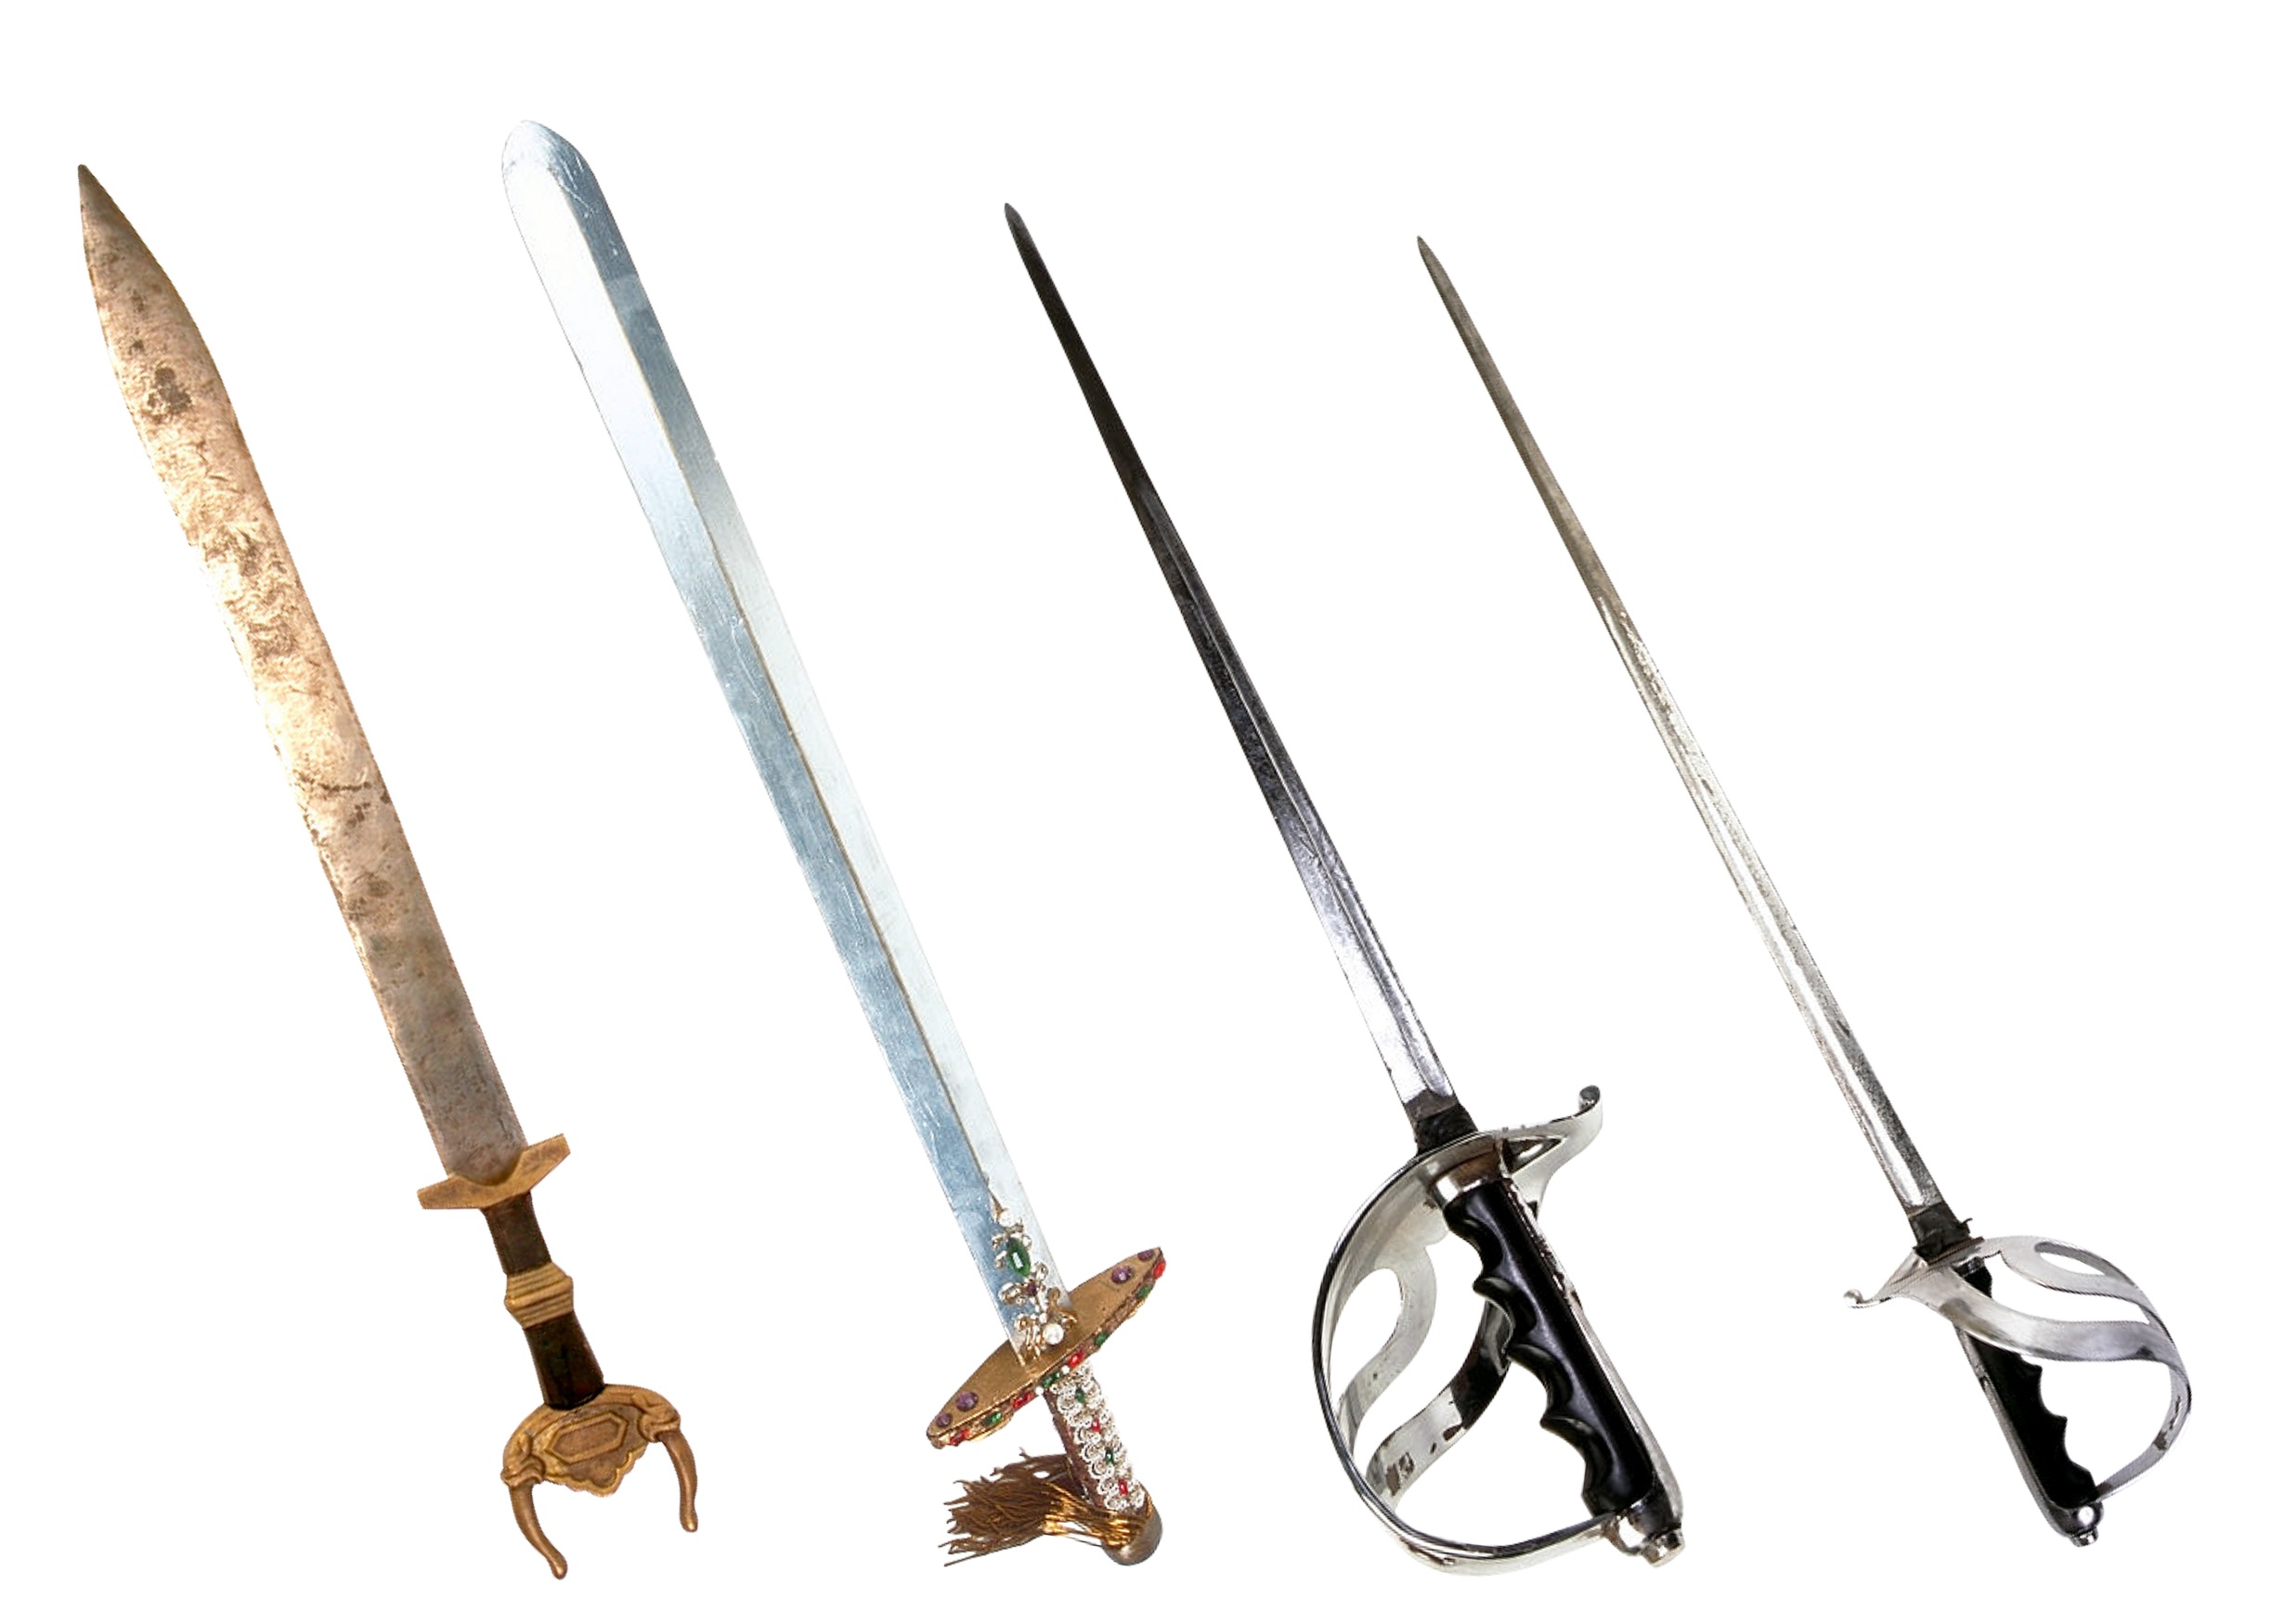
sharp, steel, military, army, collection, gear, camping, weapon, handle, sword, product, garda, transparent, battle, decorative, knight, ammunition, blade, protection, hobby, crusader, self defense, discipline, steel arms, fektovanie, png file, musketeer, military style